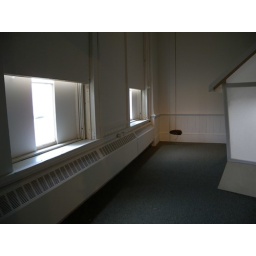
A rope swing bird feeder rotates slowly in the corner reminding the viewer of the feeders hanging in the trees outside the gallery.